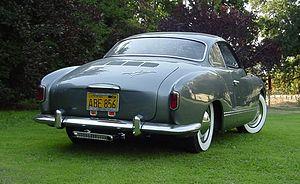
La Volkswagen Karmann Ghia est une voiture de sport à 2+2 places. En Allemagne, le coupé fut produit entre 1955 et 1974 et le cabriolet entre 1957 et 1974. Au Brésil, la voiture fut construite entre 1962 et 1975. Dessinée par Luigi Segre, de la Carrozzeria Ghia, et assemblée à la main par le fabricant automobile indépendant Karmann, la Karmann Ghia reprit le châssis et le moteur de la VW Coccinelle. La dénomination officielle de la Karmann Ghia est Volkswagen Type 14. Dès 1961, Volkswagen en produisit une variante, la Volkswagen Type 34, dont la carrosserie anguleuse était basée sur la plateforme de la Volkswagen Type 3.